Limerick City Gallery of Art

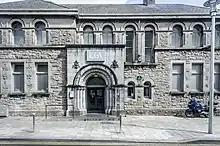
The gallery building

Limerick City Gallery of Art (LCGA) is an art museum in the city of Limerick, Ireland. It is run by Limerick City Council and is located in Pery Square, in the Newtown Pery area of the city.